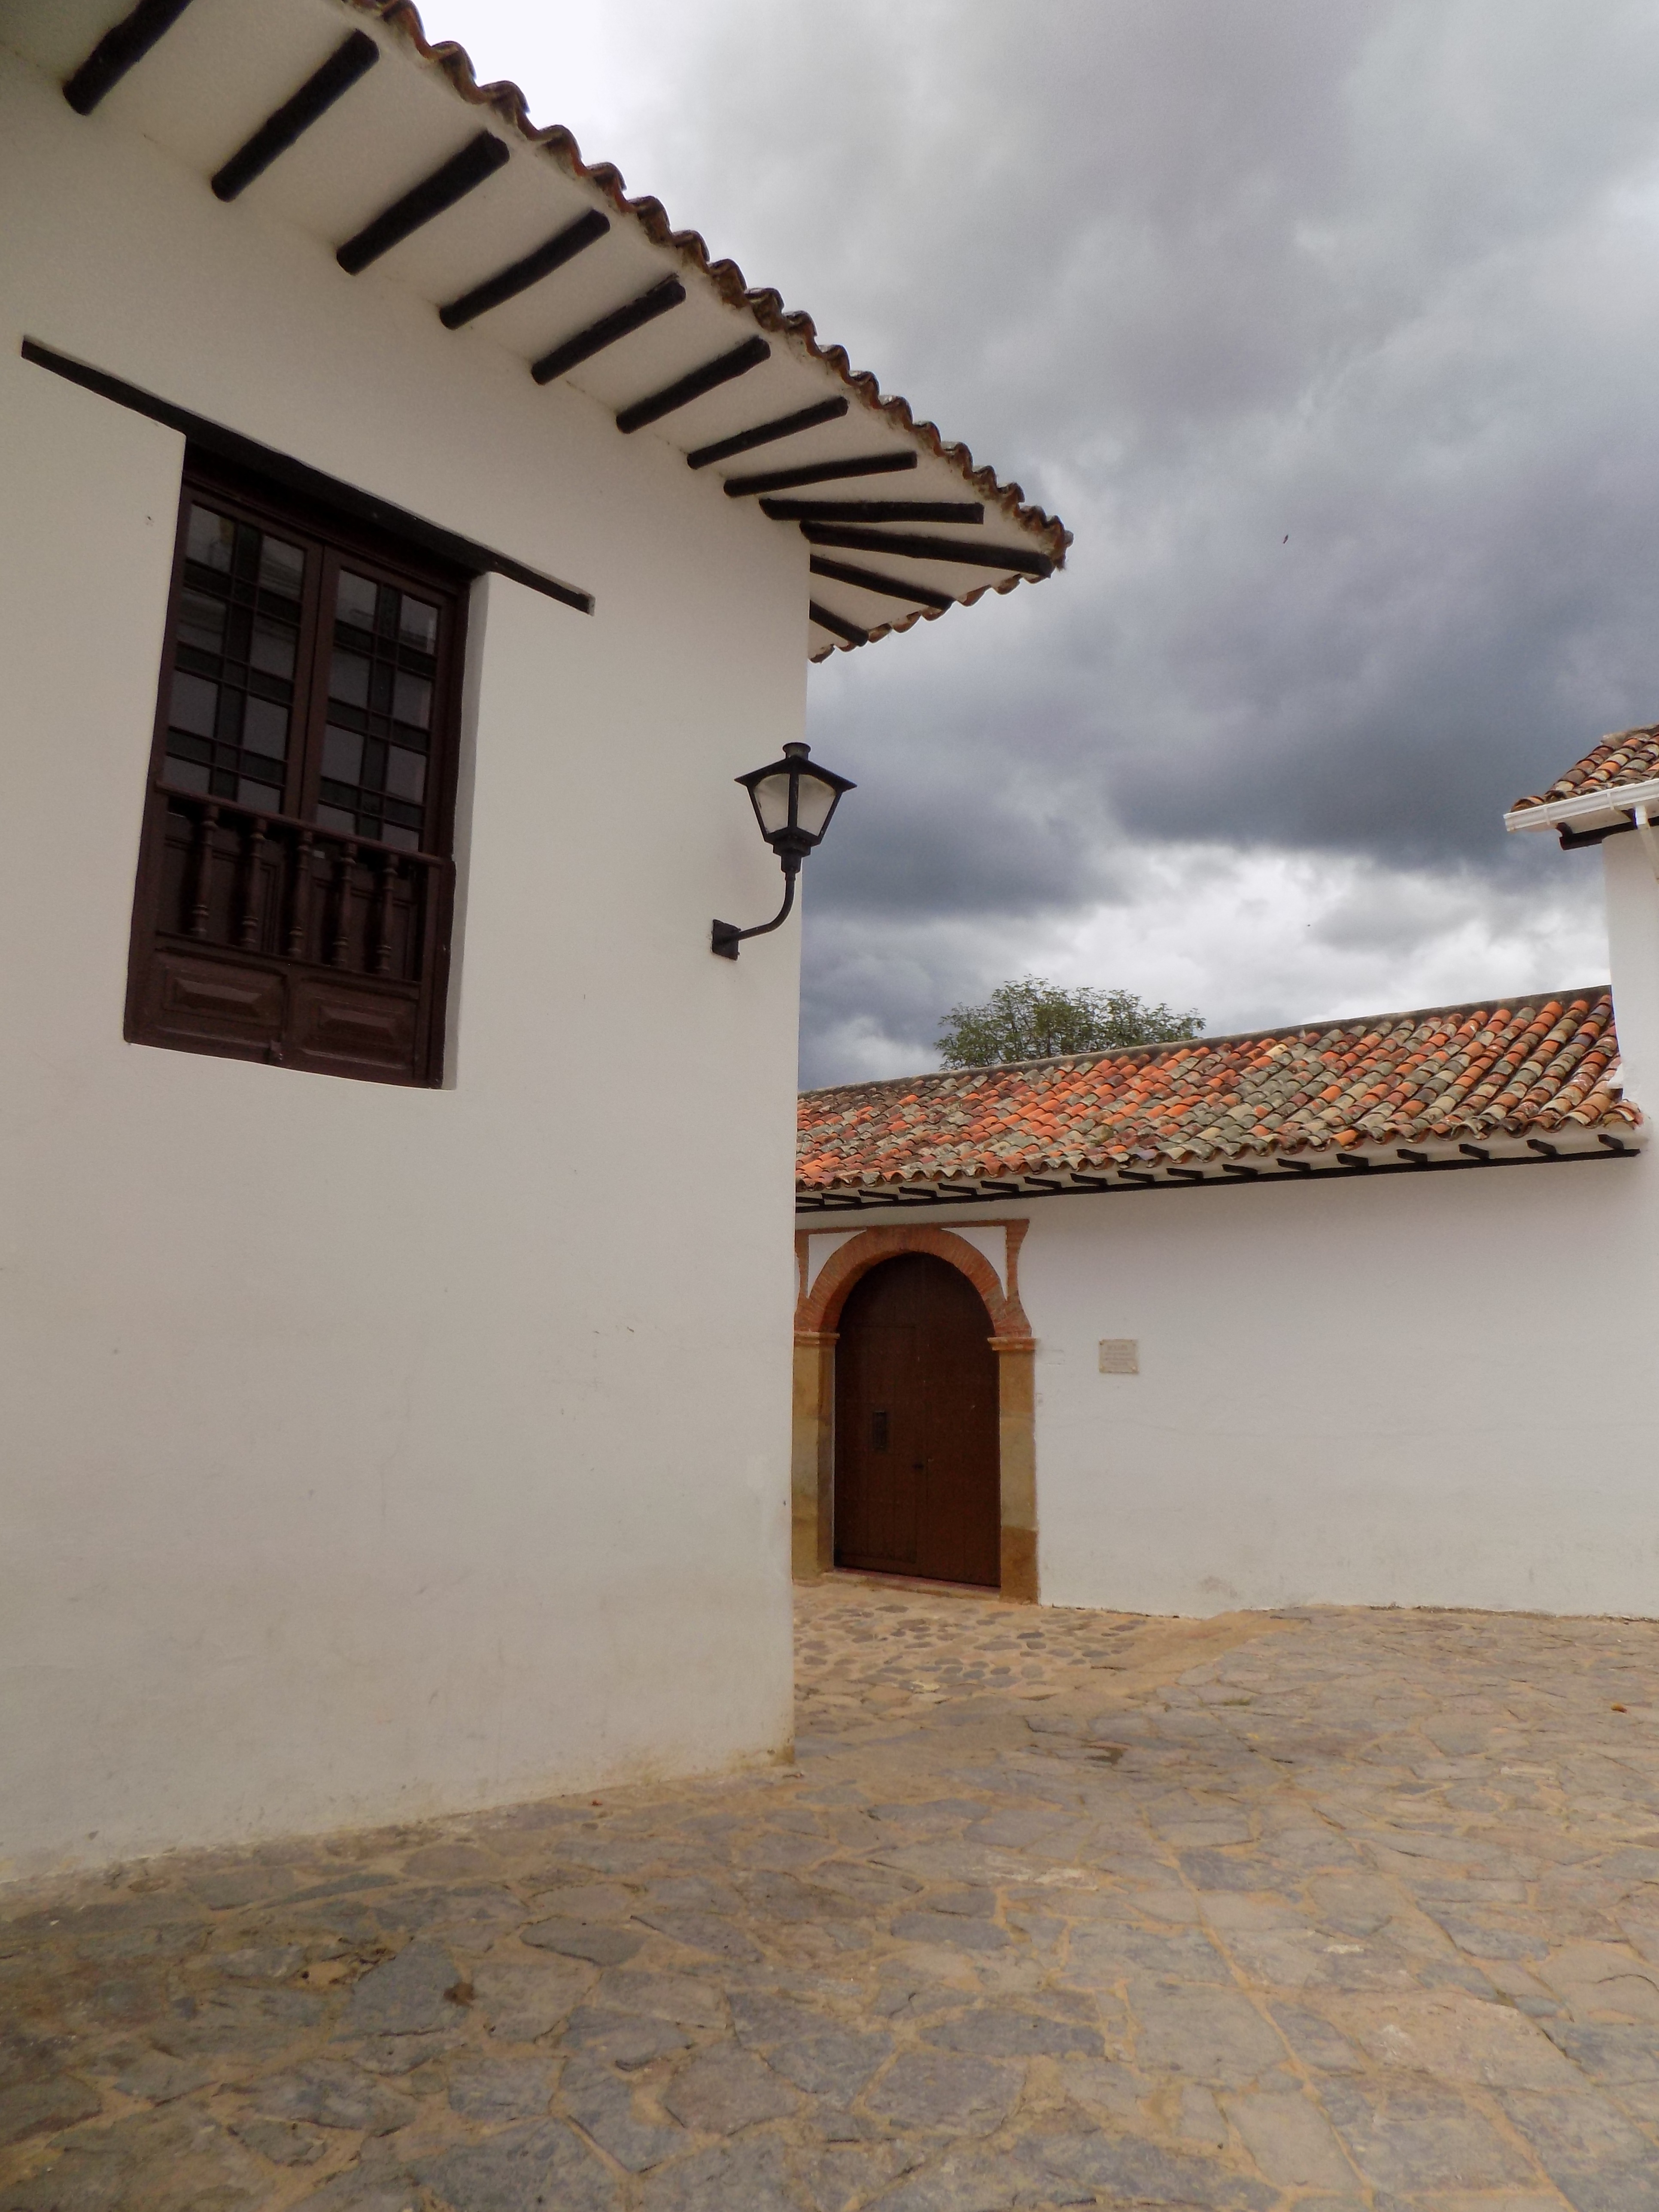
architecture, people, villa, house, building, home, wall, rural, cottage, plaza, facade, property, temple, colombia, hacienda, colonial, ancient history, leyva